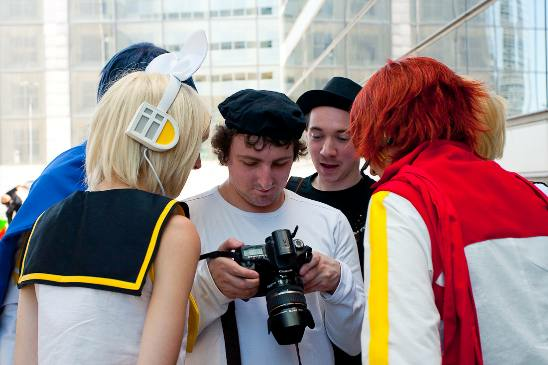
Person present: Yes